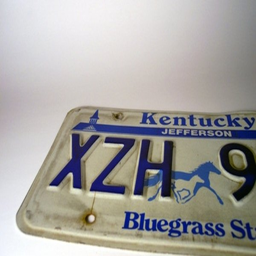
the standard license plate includes letters and numbers .